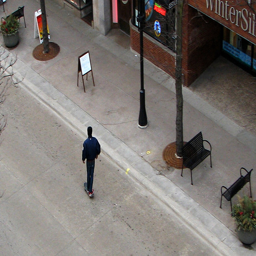
A young person riding a skateboard down the street.
Person on skateboard in the road dotted by benches and reader boards along the sidewalk.
Man skateboarding on the street in an empty shopping area
A man skate boarding down a street near stores.
A man crossing a street while riding a skateboard.